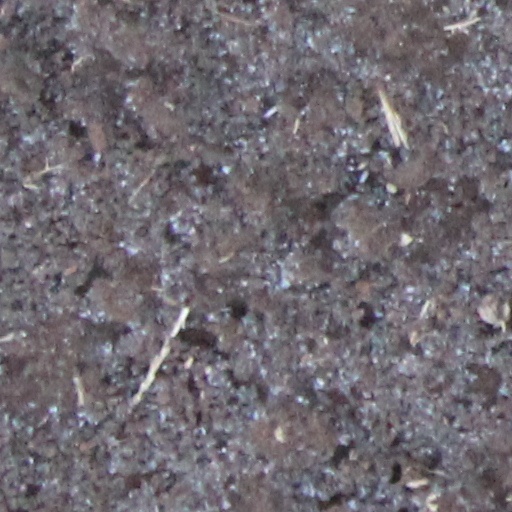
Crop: wheat